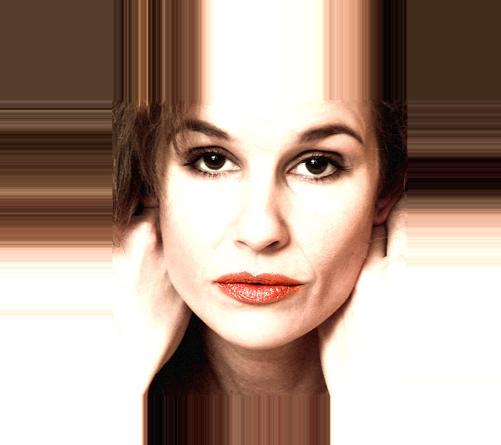
Age: 31